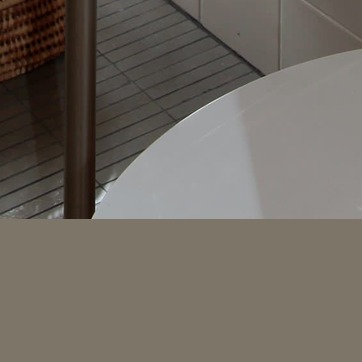
Material: ceramic